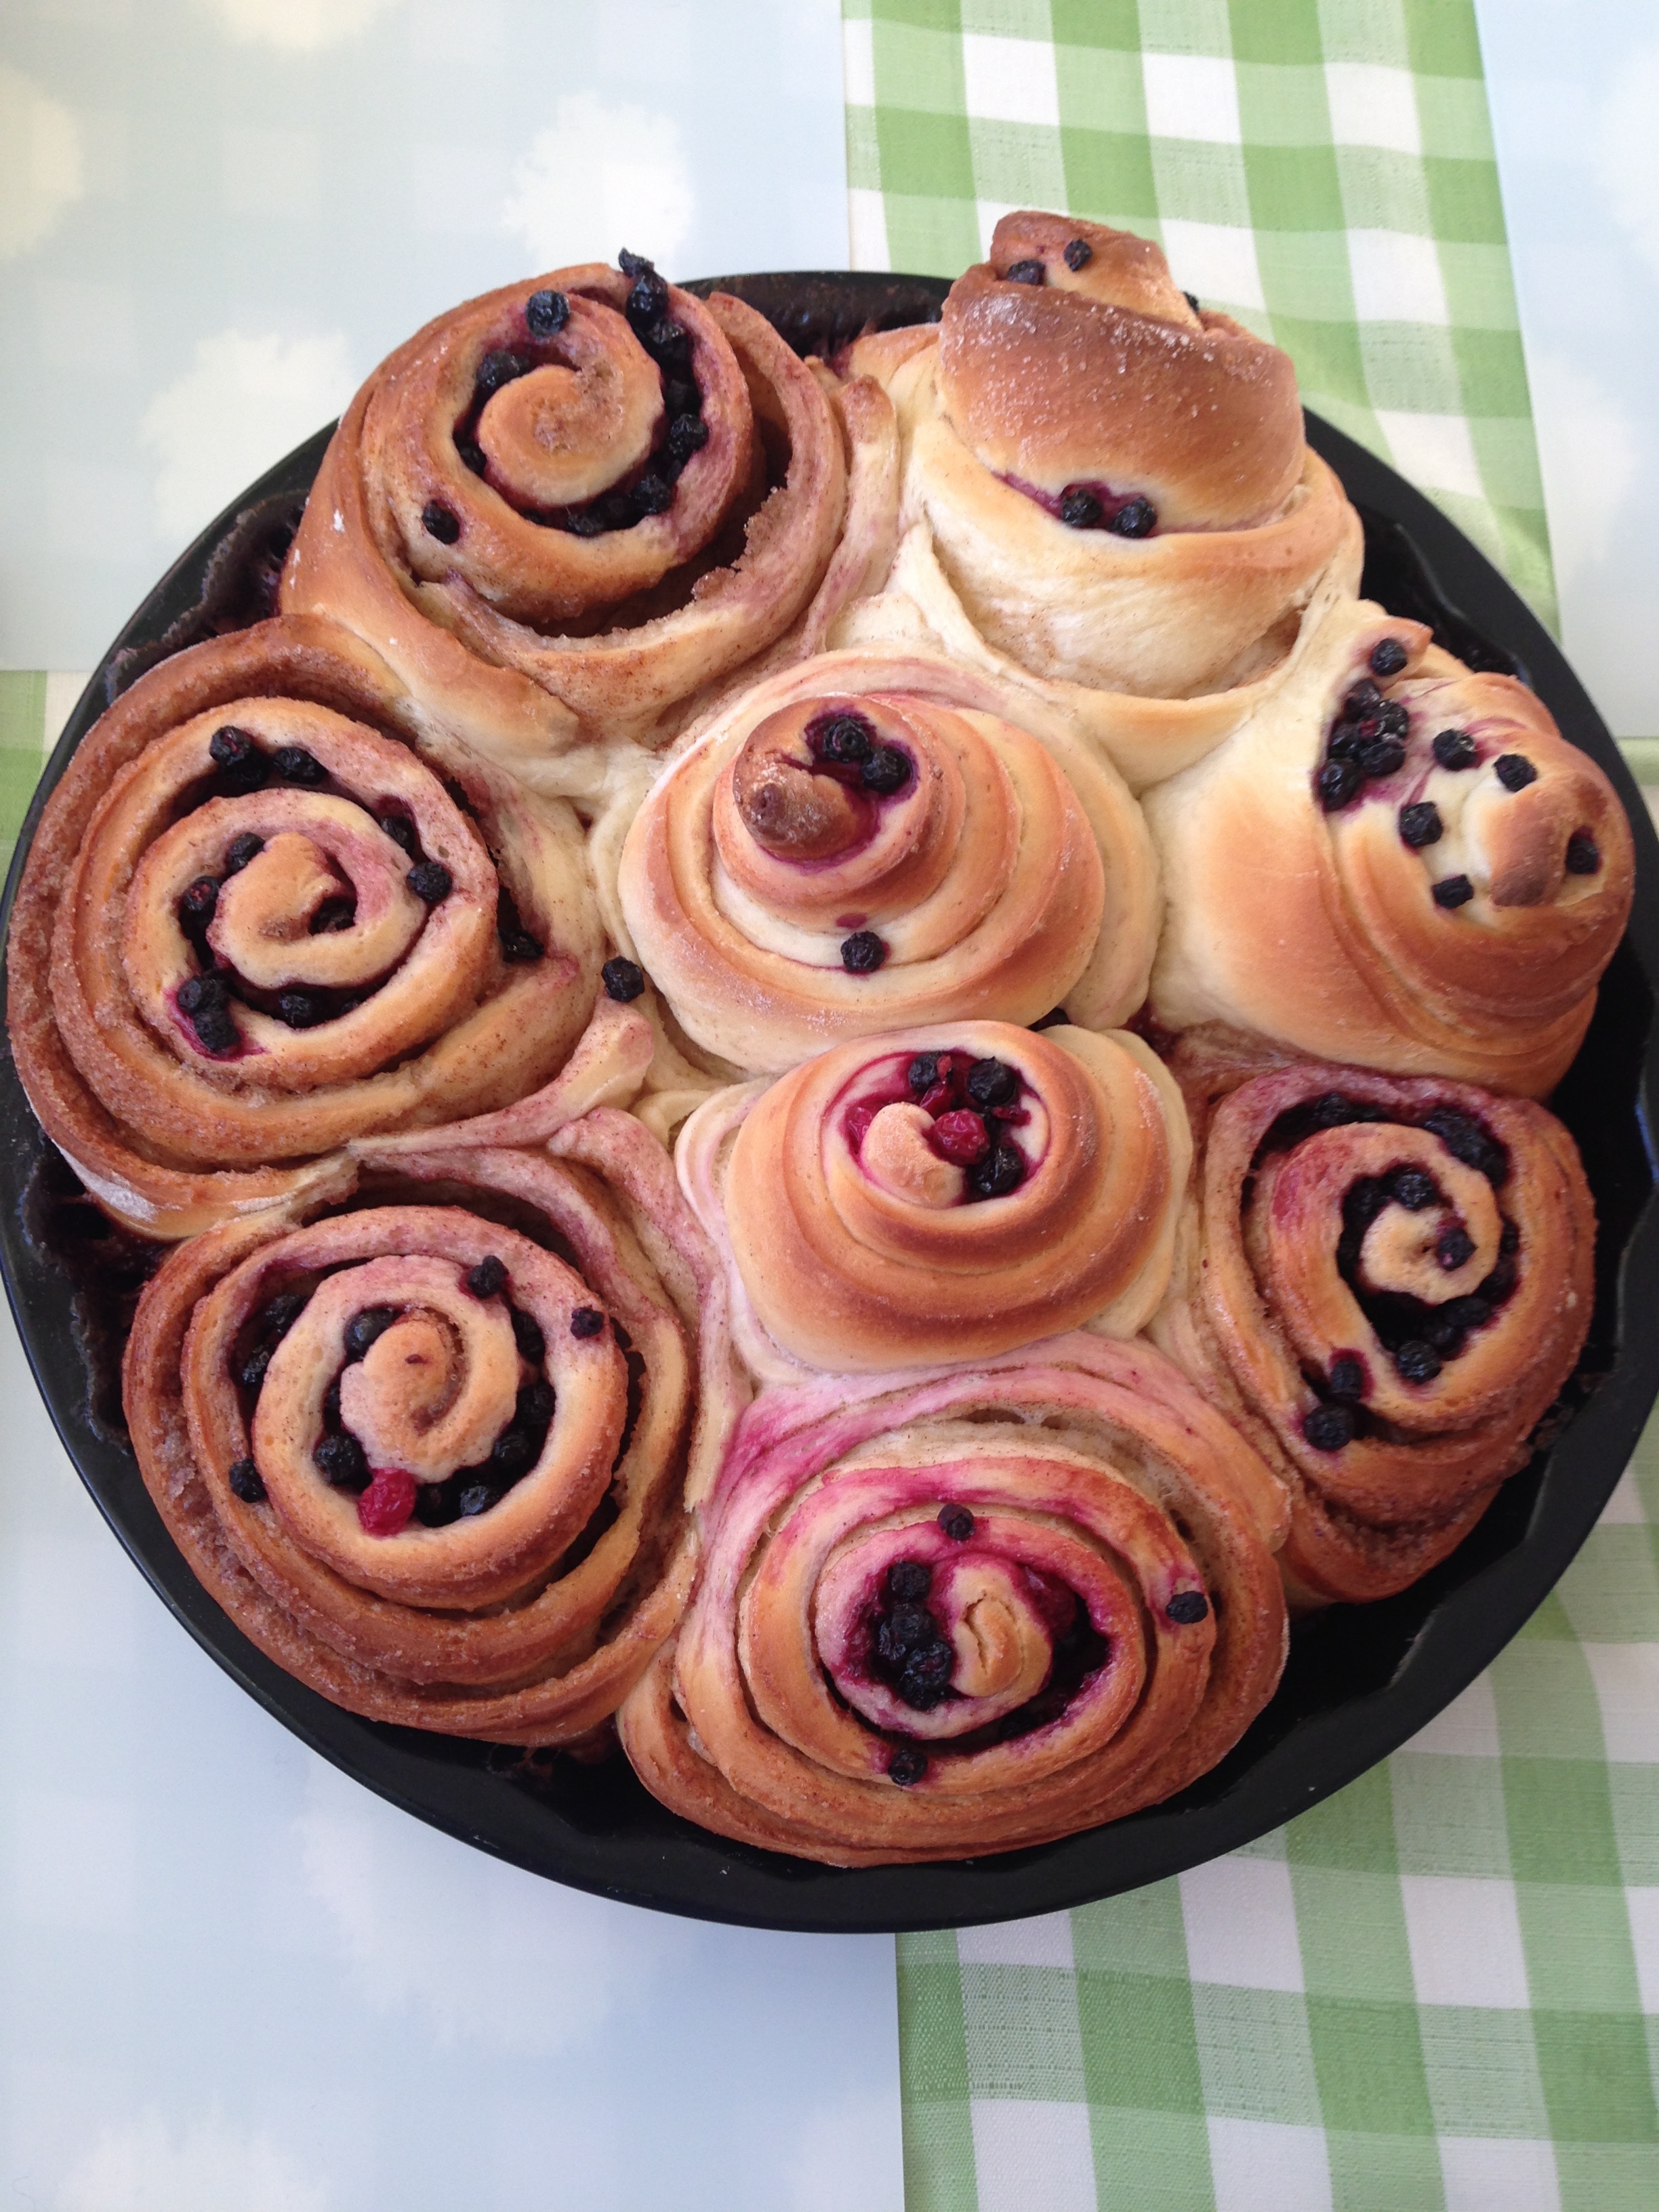
berry, food, produce, baking, dessert, cake, icing, baked goods, flavor, buns, buttercream